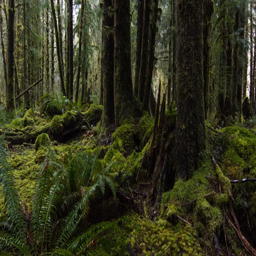
moving slowly through the moss covered tourist attraction